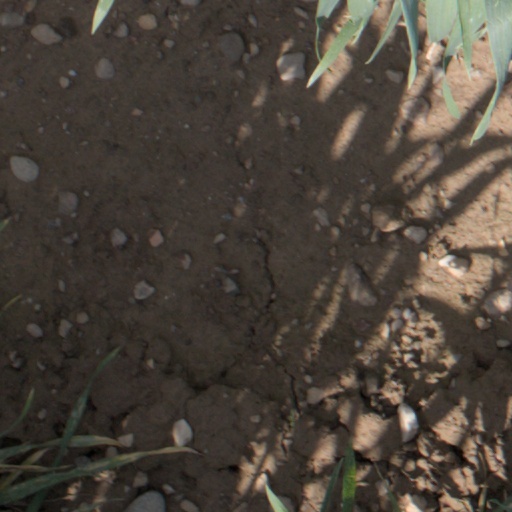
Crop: wheat